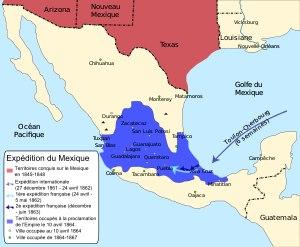
Benito Juárez García, né le 21 mars 1806 à Guelatao de Juárez en Nouvelle-Espagne et mort le 18 juillet 1872 à Mexico, est un homme politique mexicain qui fut président de la République. Il résista à l'occupation française du Mexique, renversa le Second Empire mexicain, rétablit la République et employa des mesures libérales pour moderniser le pays.
L’intervention française au Mexique ou l'expédition du Mexique est une expédition militaire française qui eut lieu de 1861 à 1867 et avait pour objectif de mettre en place au Mexique un régime favorable aux intérêts français.